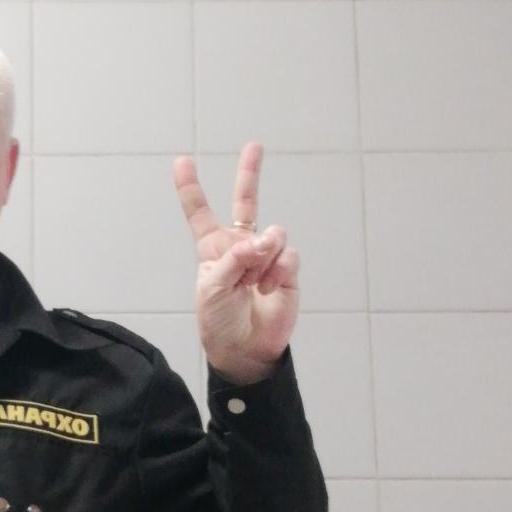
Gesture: peace